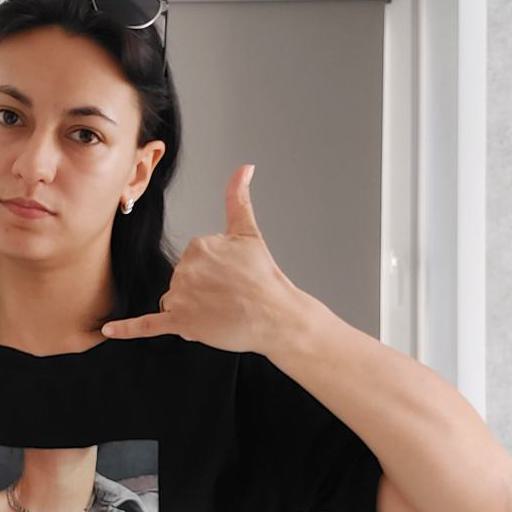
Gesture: call